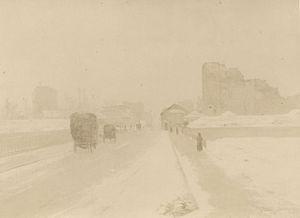
"" La neige à la porte d'Asnières "" HST
René Billotte, né Marie Toussaint René Billotte à Tarbes le 24 juin 1846 et mort à Paris 17ᵉ le 1ᵉʳ novembre 1914, est un peintre français.